Tivoli circuit

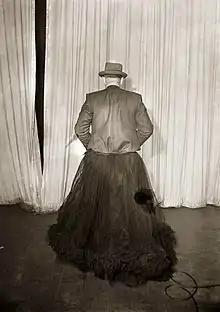
Back view of man (presumably a detective) in a tulle skirt behind a stage curtain. Found in an envelope marked 'Tivoli dressing room fire, 1945'.

The Tivoli Circuit was a successful and popular Australian vaudeville entertainment circuit featuring revue, opera, ballet, dance, singing, musical comedy, old time black and white minstrel and even Shakespeare which flourished from 1893 to the 1950s, and featured local and international performers from the United States and the United Kingdom.